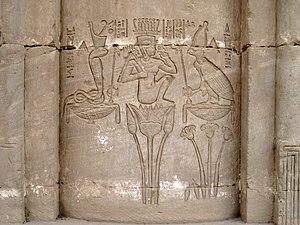
Horus est l'une des plus anciennes divinités égyptiennes. Les représentations les plus communes le dépeignent comme un faucon couronné du pschent ou comme un homme hiéracocéphale. Son nom signifie « le Lointain » en référence au vol majestueux du rapace. Son culte remonte à la préhistoire égyptienne. La plus ancienne cité à s'être placée sous son patronage semble être Nekhen, la « Ville du Faucon ». Dès les origines, Horus se trouve étroitement associé à la monarchie pharaonique en tant que dieu protecteur et dynastique. Les Suivants d’Horus sont ainsi les premiers souverains à s'être placés sous son obédience. Aux débuts de l’époque historique, le faucon sacré figure sur la palette du roi Narmer et, dès lors, sera constamment associé au pouvoir royal.